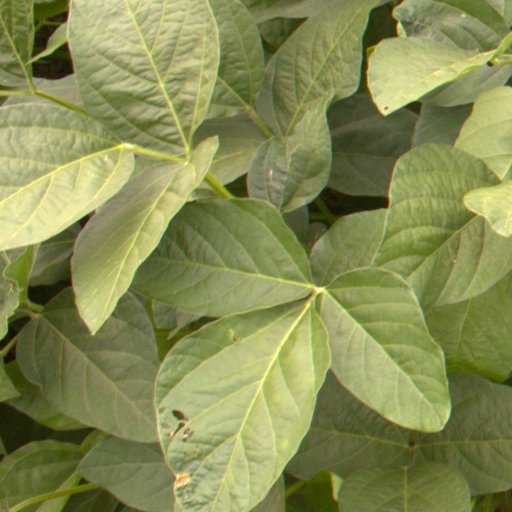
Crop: soybean